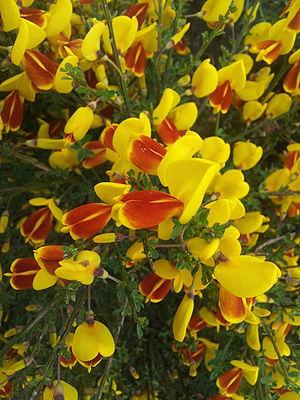
Genêt qui pousse sur le plateau de la bataille de Culloden (Ecosse)
Les genêts sont des arbustes ou arbrisseaux appartenant à la famille des Fabaceae. Ce nom vernaculaire regroupe en français des plantes appartenant à différents genres : Cytisus, Cytisophyllum, Chamaecytisus, Echinospartum, Genista, Spartium.
La Région des Mille étangs, aussi appelée Plateau des Mille étangs, est une zone géographique de plus de 220 km² située dans la partie nord-est du département de la Haute-Saône en région Bourgogne-Franche-Comté.